Carbon–hydrogen bond activation

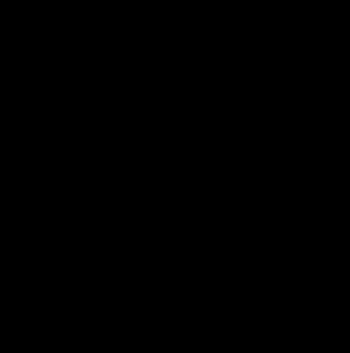
Mechanism for Pd-catalyzed C-H activation

The mechanism for the Pd-catalyzed C-H activation reactions of 2-phenylpyridine involves a metallacycle intermediate. The intermediate is oxidized to form a Pd species, followed by reductive elimination to form the C-O bond and release the product.